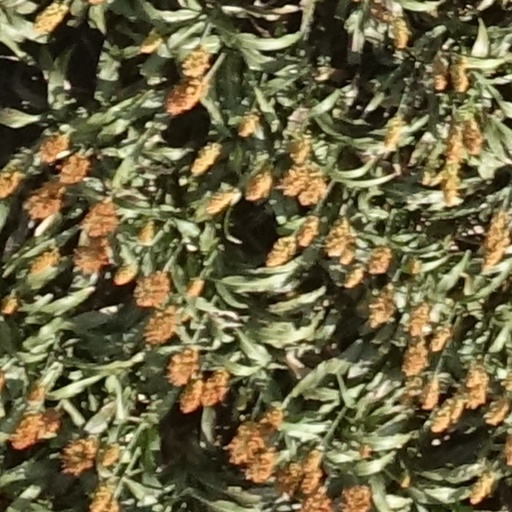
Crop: sorghum